Kingdom of Bohemia

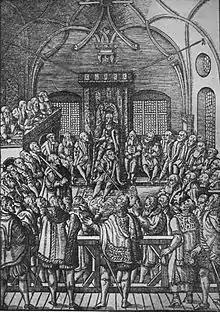
The Bohemian Diet in 1564

Soon after Hus assumed office, German professors of theology demanded the condemnation of Wycliffe's writings. Hus protested, receiving the support of the Czech element at the university. Having only one vote in policy decisions against three for the Germans, the Czechs were outvoted, and the orthodox position was maintained. In subsequent years, the Czechs demanded a revision of the university charter, granting more adequate representation to the native Czech faculty. The university controversy was intensified by the vacillating position of the Bohemian king Wenceslas. His favoring of Germans in appointments to councillor and other administrative positions had aroused the nationalist sentiments of the Czech nobility and rallied them to Hus' defense. The German faculties had the support of Zbyněk Zajíc, Archbishop of Prague, and the German clergy. For political reasons, Wenceslas switched his support from the Germans to Hus and allied with the reformers. On 18 January 1409, Wenceslas issued the Decree of Kutná Hora: (as was the case at other major universities in Europe) the Czechs would have three votes; the others, a single vote. In consequence, German faculty and students left Charles University en masse in the thousands, and many ended up founding the University of Leipzig.